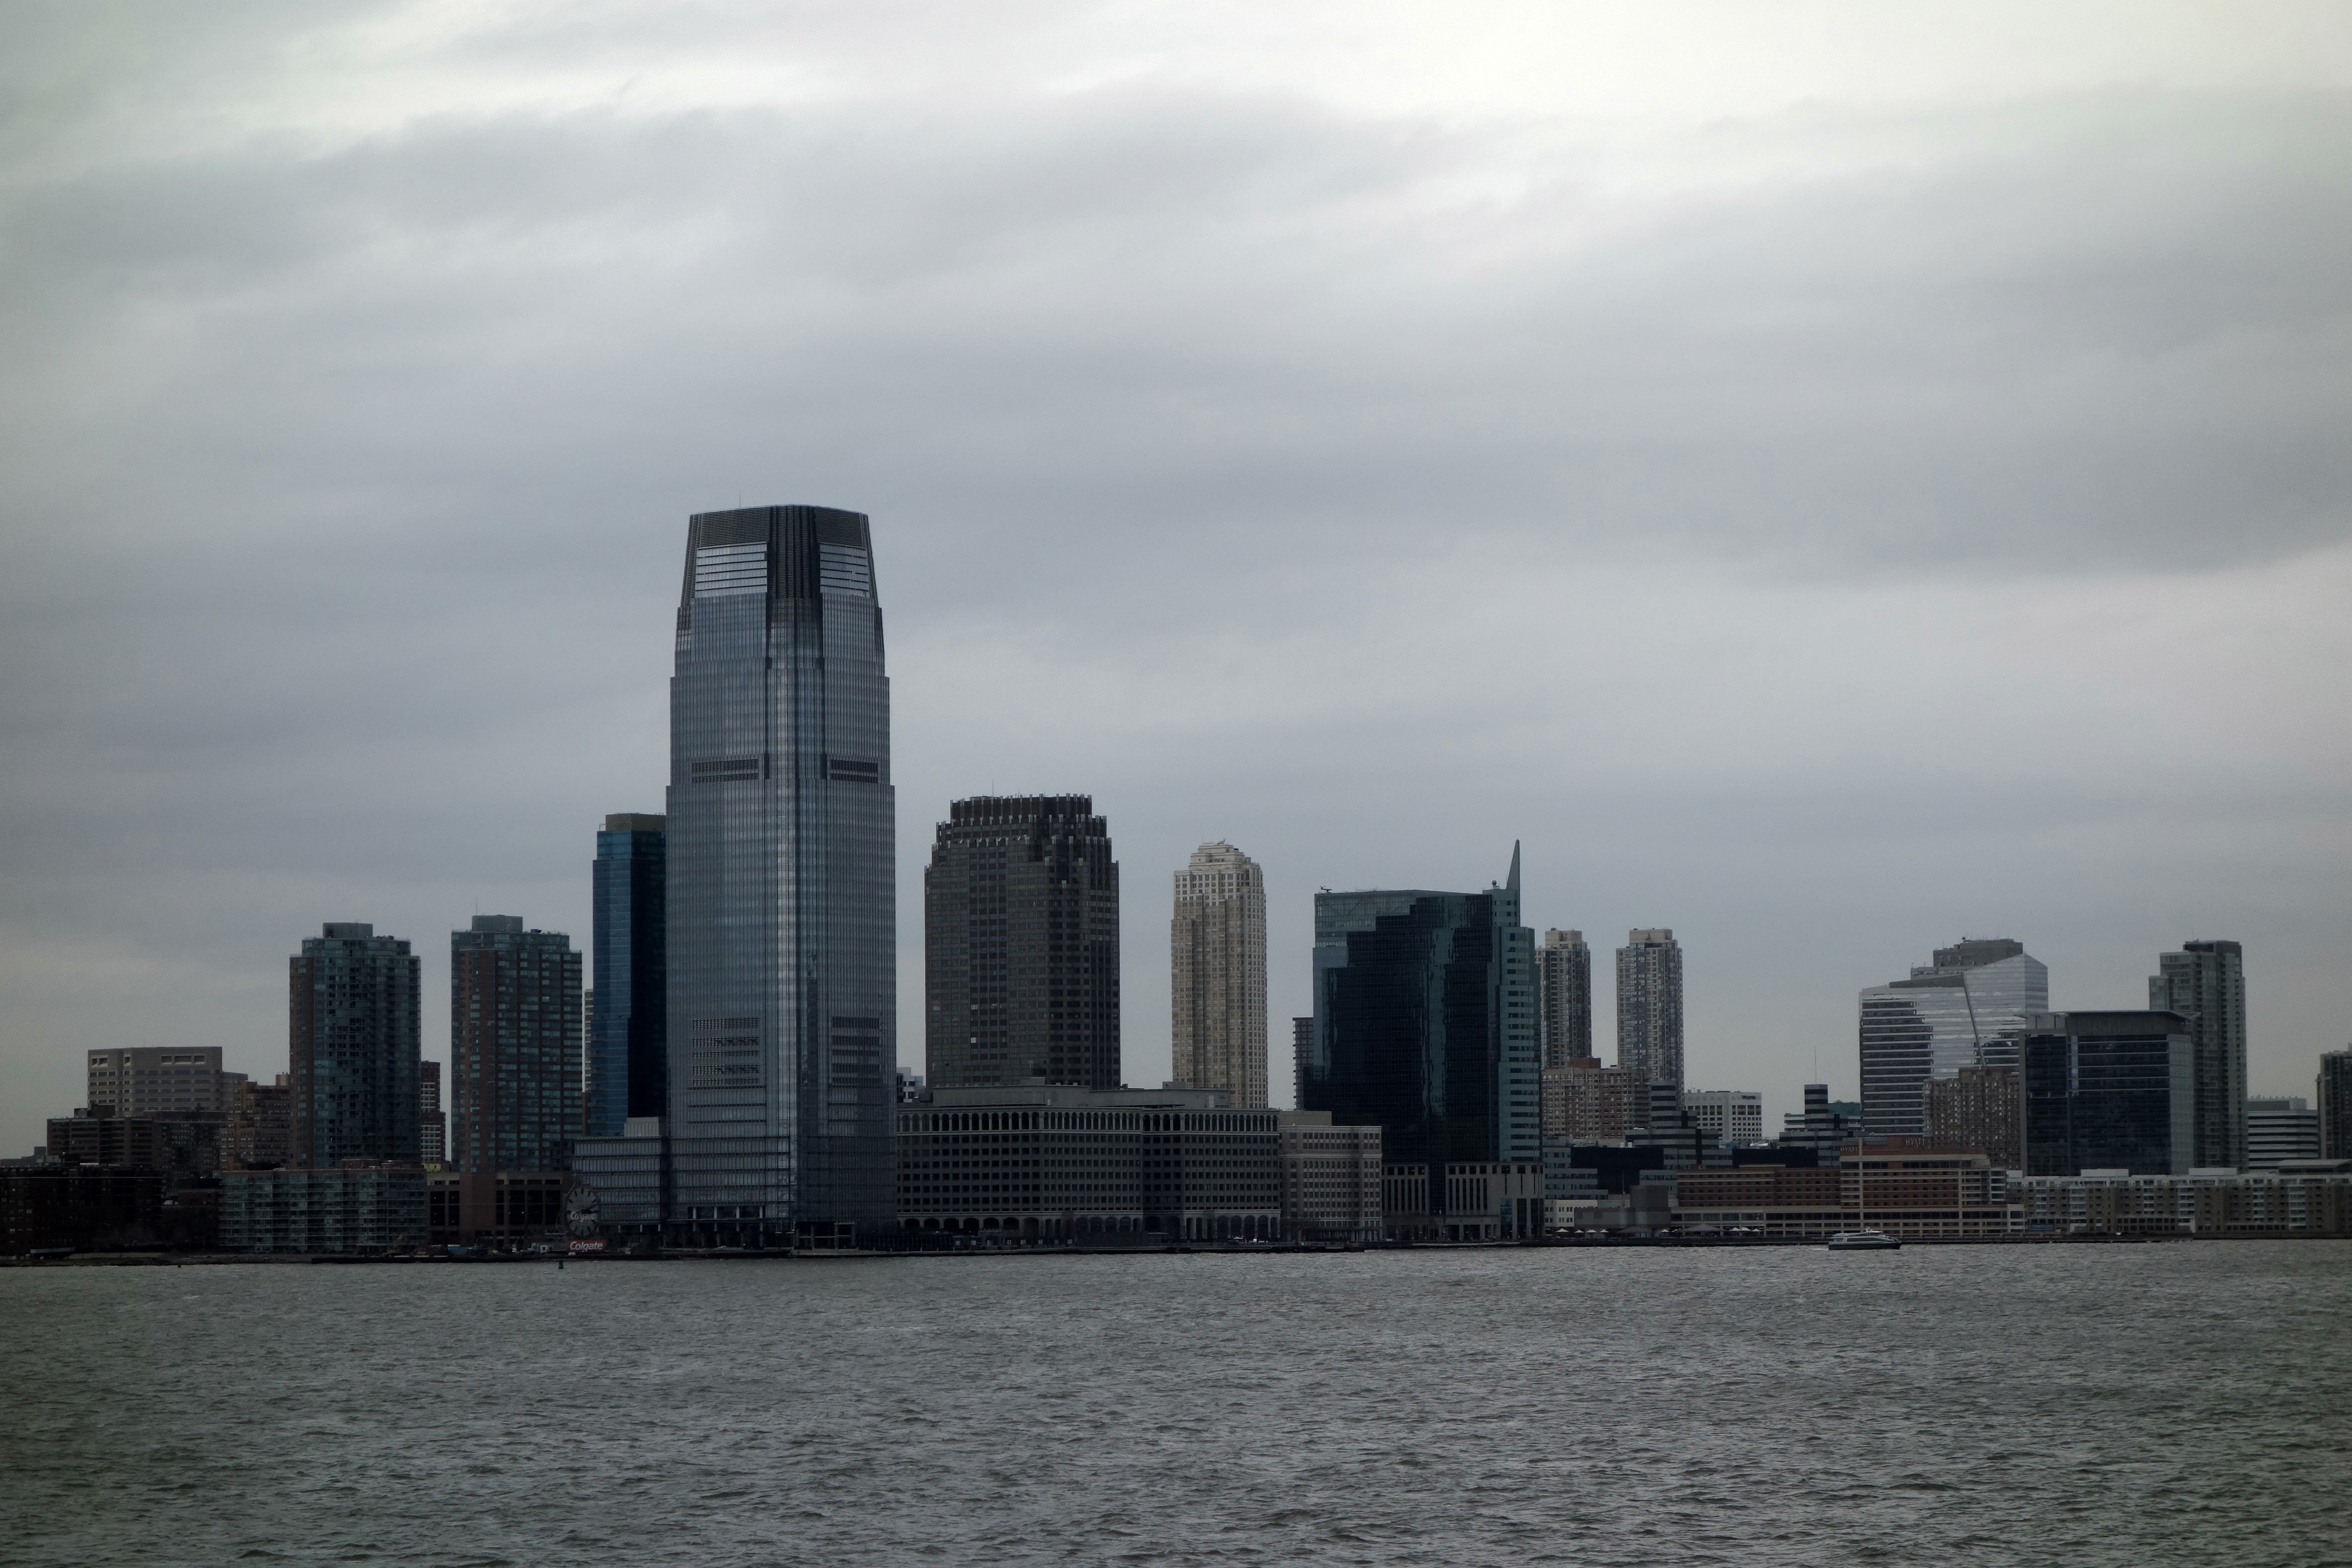
sea, horizon, skyline, city, skyscraper, new york, river, manhattan, new york city, cityscape, downtown, dusk, reflection, tower, nyc, usa, landmark, tower block, clouds, ny, metropolis, urban area, geographical feature, atmospheric phenomenon, human settlement, metropolitan area, wokenkratzer, grey weather